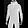
Label: Pullover